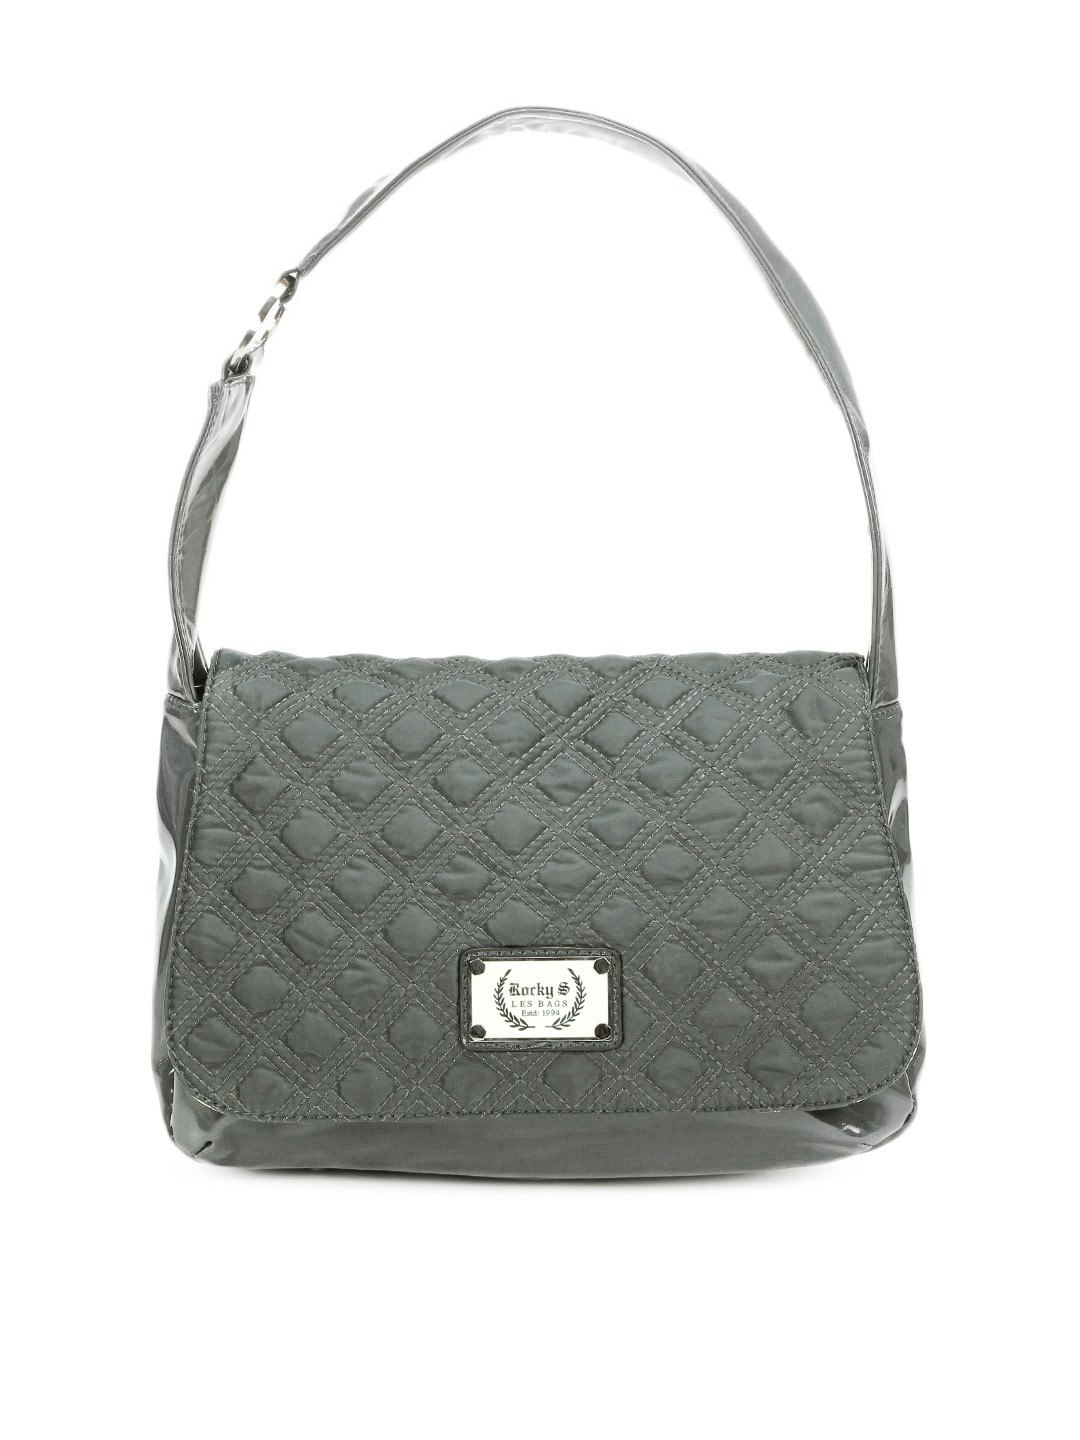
Rocky S Women Grey Handbag
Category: Accessories / Bags / Handbags
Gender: Women
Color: Grey
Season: Summer 2012
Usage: Casual